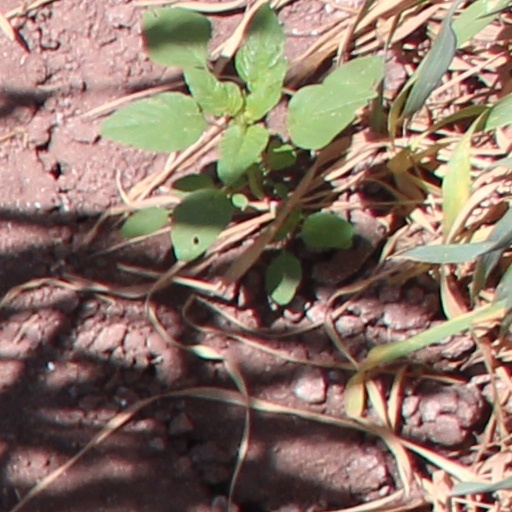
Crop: wheat